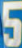
Number: 5